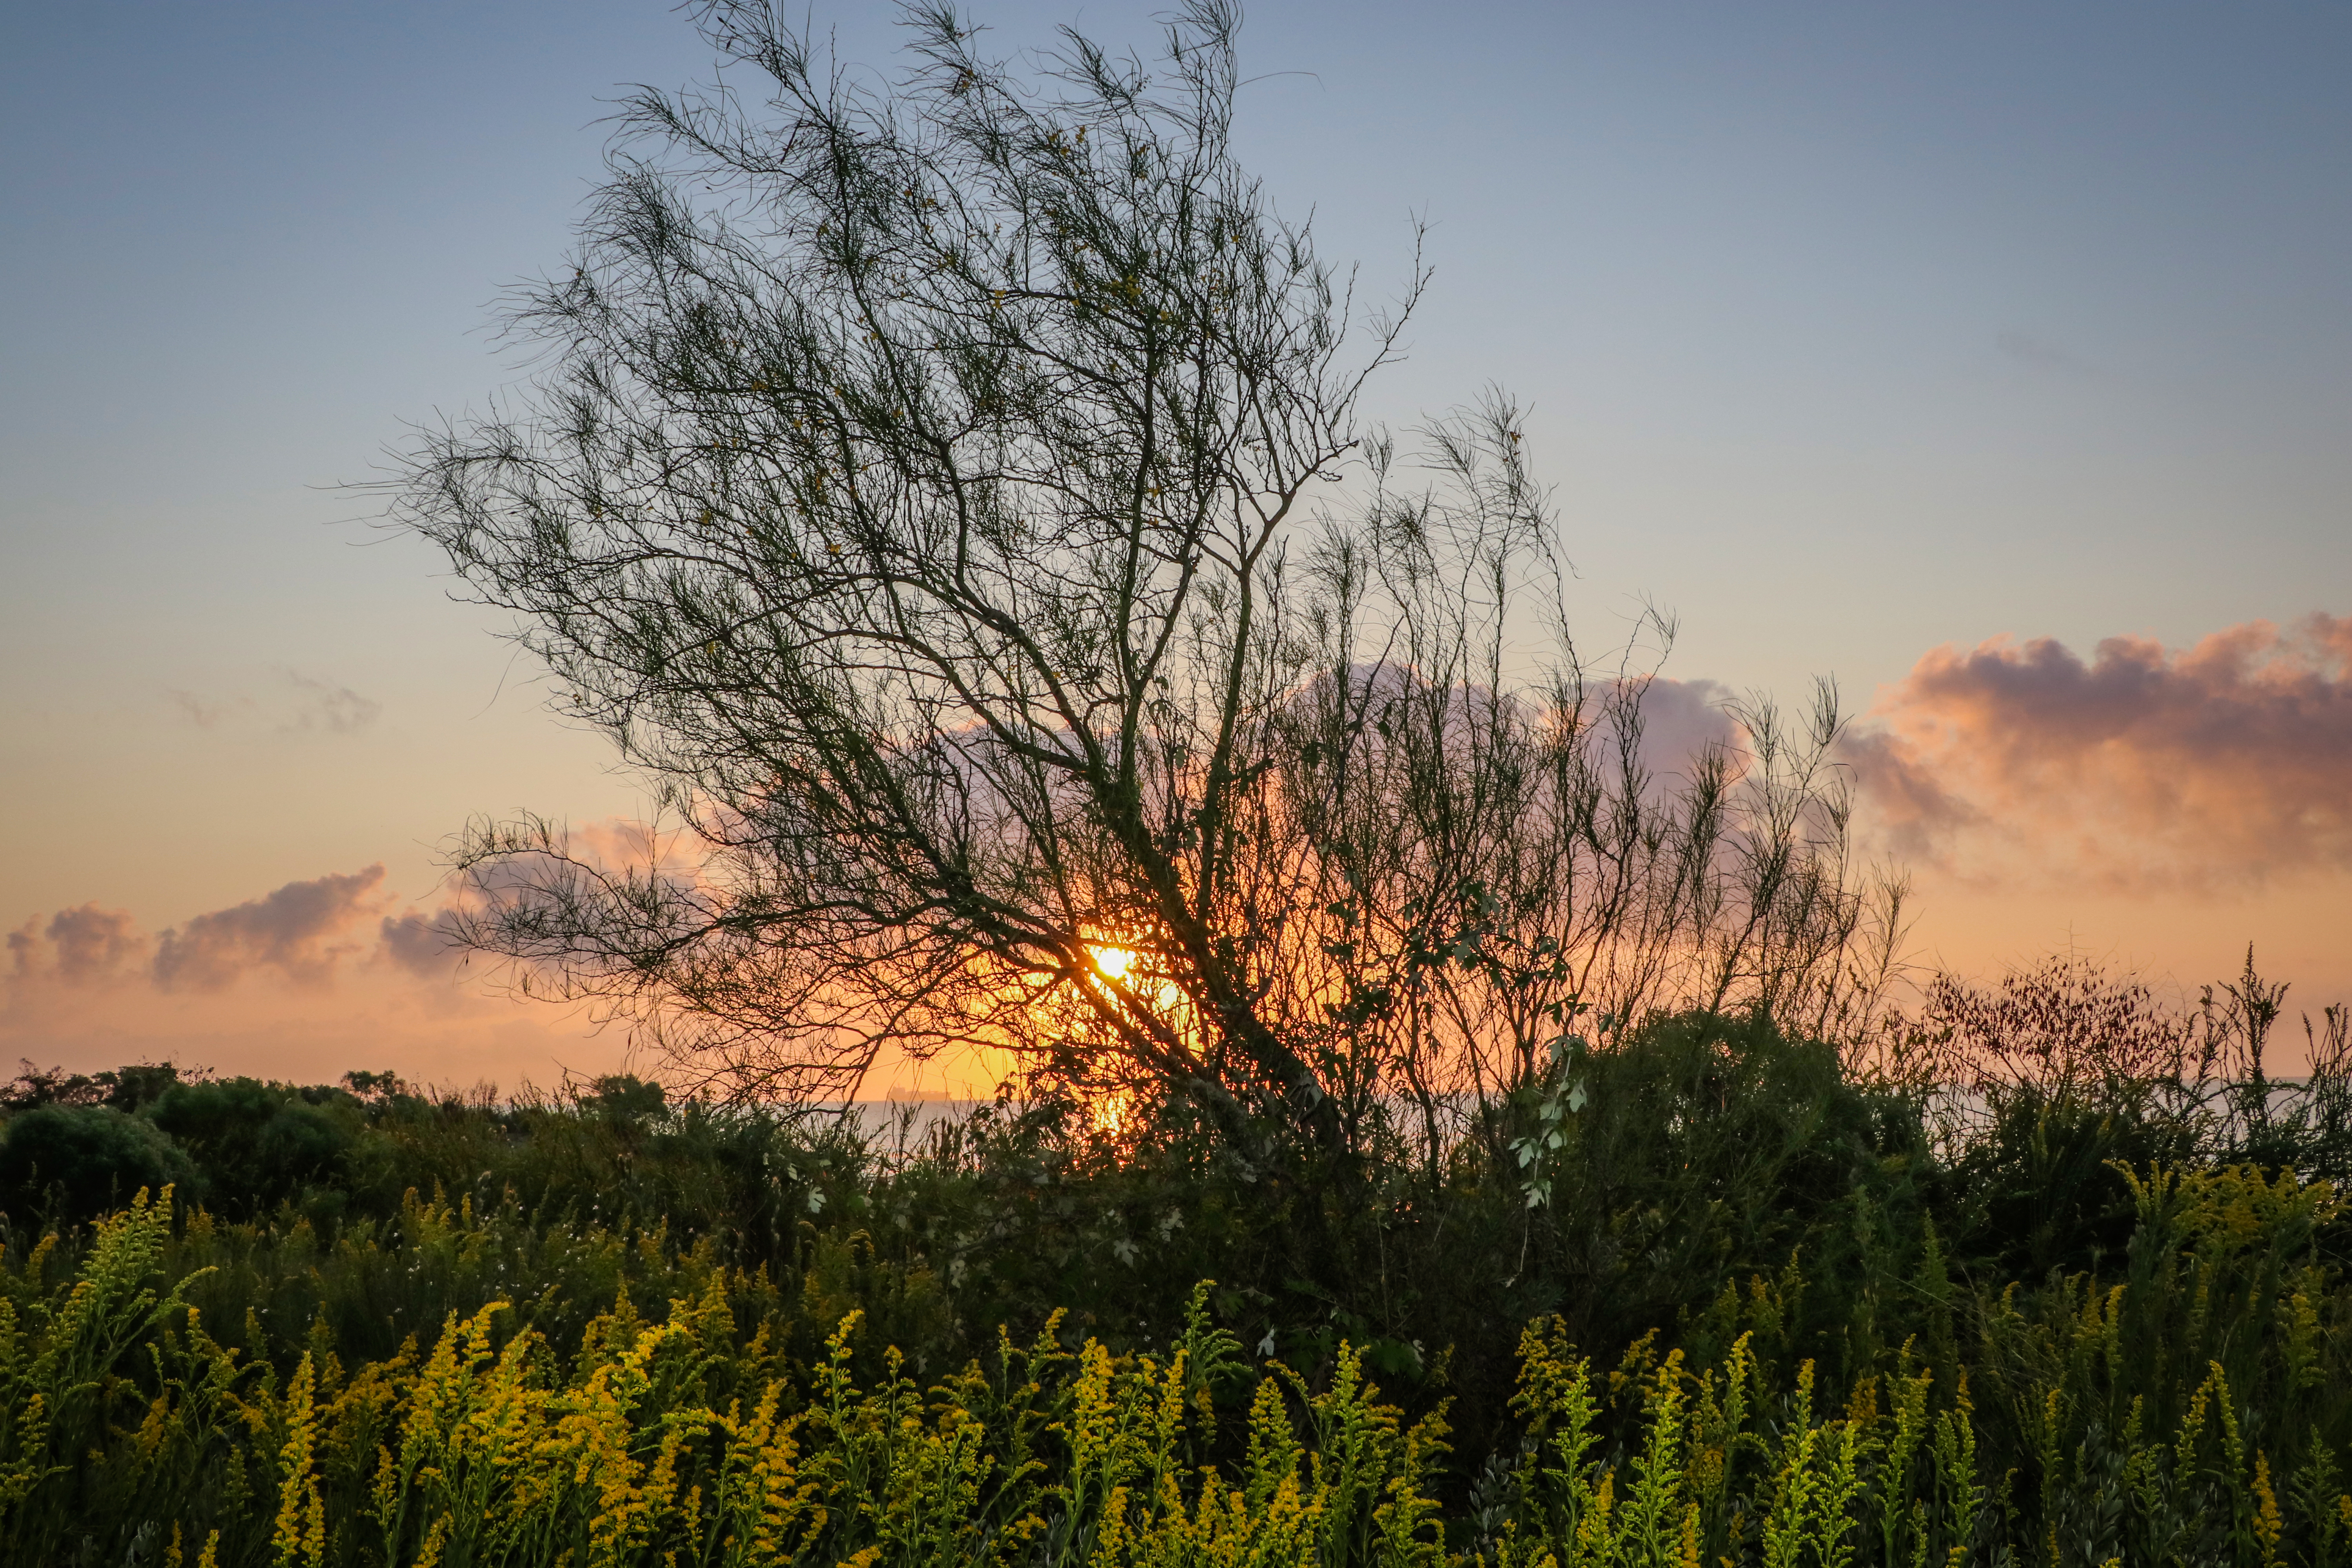
beach, plants, nature, trees, grass, texas, gulfcoast, sky, natural landscape, tree, sunrise, atmospheric phenomenon, vegetation, morning, sunset, cloud, evening, grass family, sunlight, field, plant, woody plant, savanna, wildlife, afterglow, branch, leaf, horizon, rural area, atmosphere, prairie, landscape, grassland, dusk, dawn, plain, meadow, sun